Anna Elizabeth Dickinson

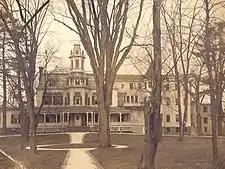
The main building, Berdell mansion, of the Interpines sanitarium, Goshen, New York.

Dickinson began to exhibit signs of paranoia in 1891 and she was committed against her will to a mental hospital, the Danville State Hospital for the Insane, by her sister Susan Dickinson. She was transferred to a private hospital in Goshen, New York, under the care of Dr. Seward and with support of her friends, due at least in part to newspapers having reported false information about her care. Dickinson, who was taken to Danville in February 1891, stayed at the Interpines sanitarium and was giving lectures by late August that year. She filed suits against the newspapers who claimed she was insane and the people who had her committed. After protracted legal battles, she won the case of illegal kidnapping and three libel suits in 1898. She lost many supporters and friends due to her antagonistic behavior.